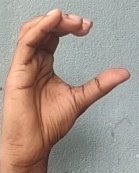
ASL sign: C